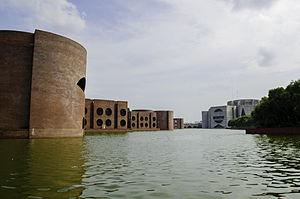
Le Bangladesh est une République démocratique à régime parlementaire.